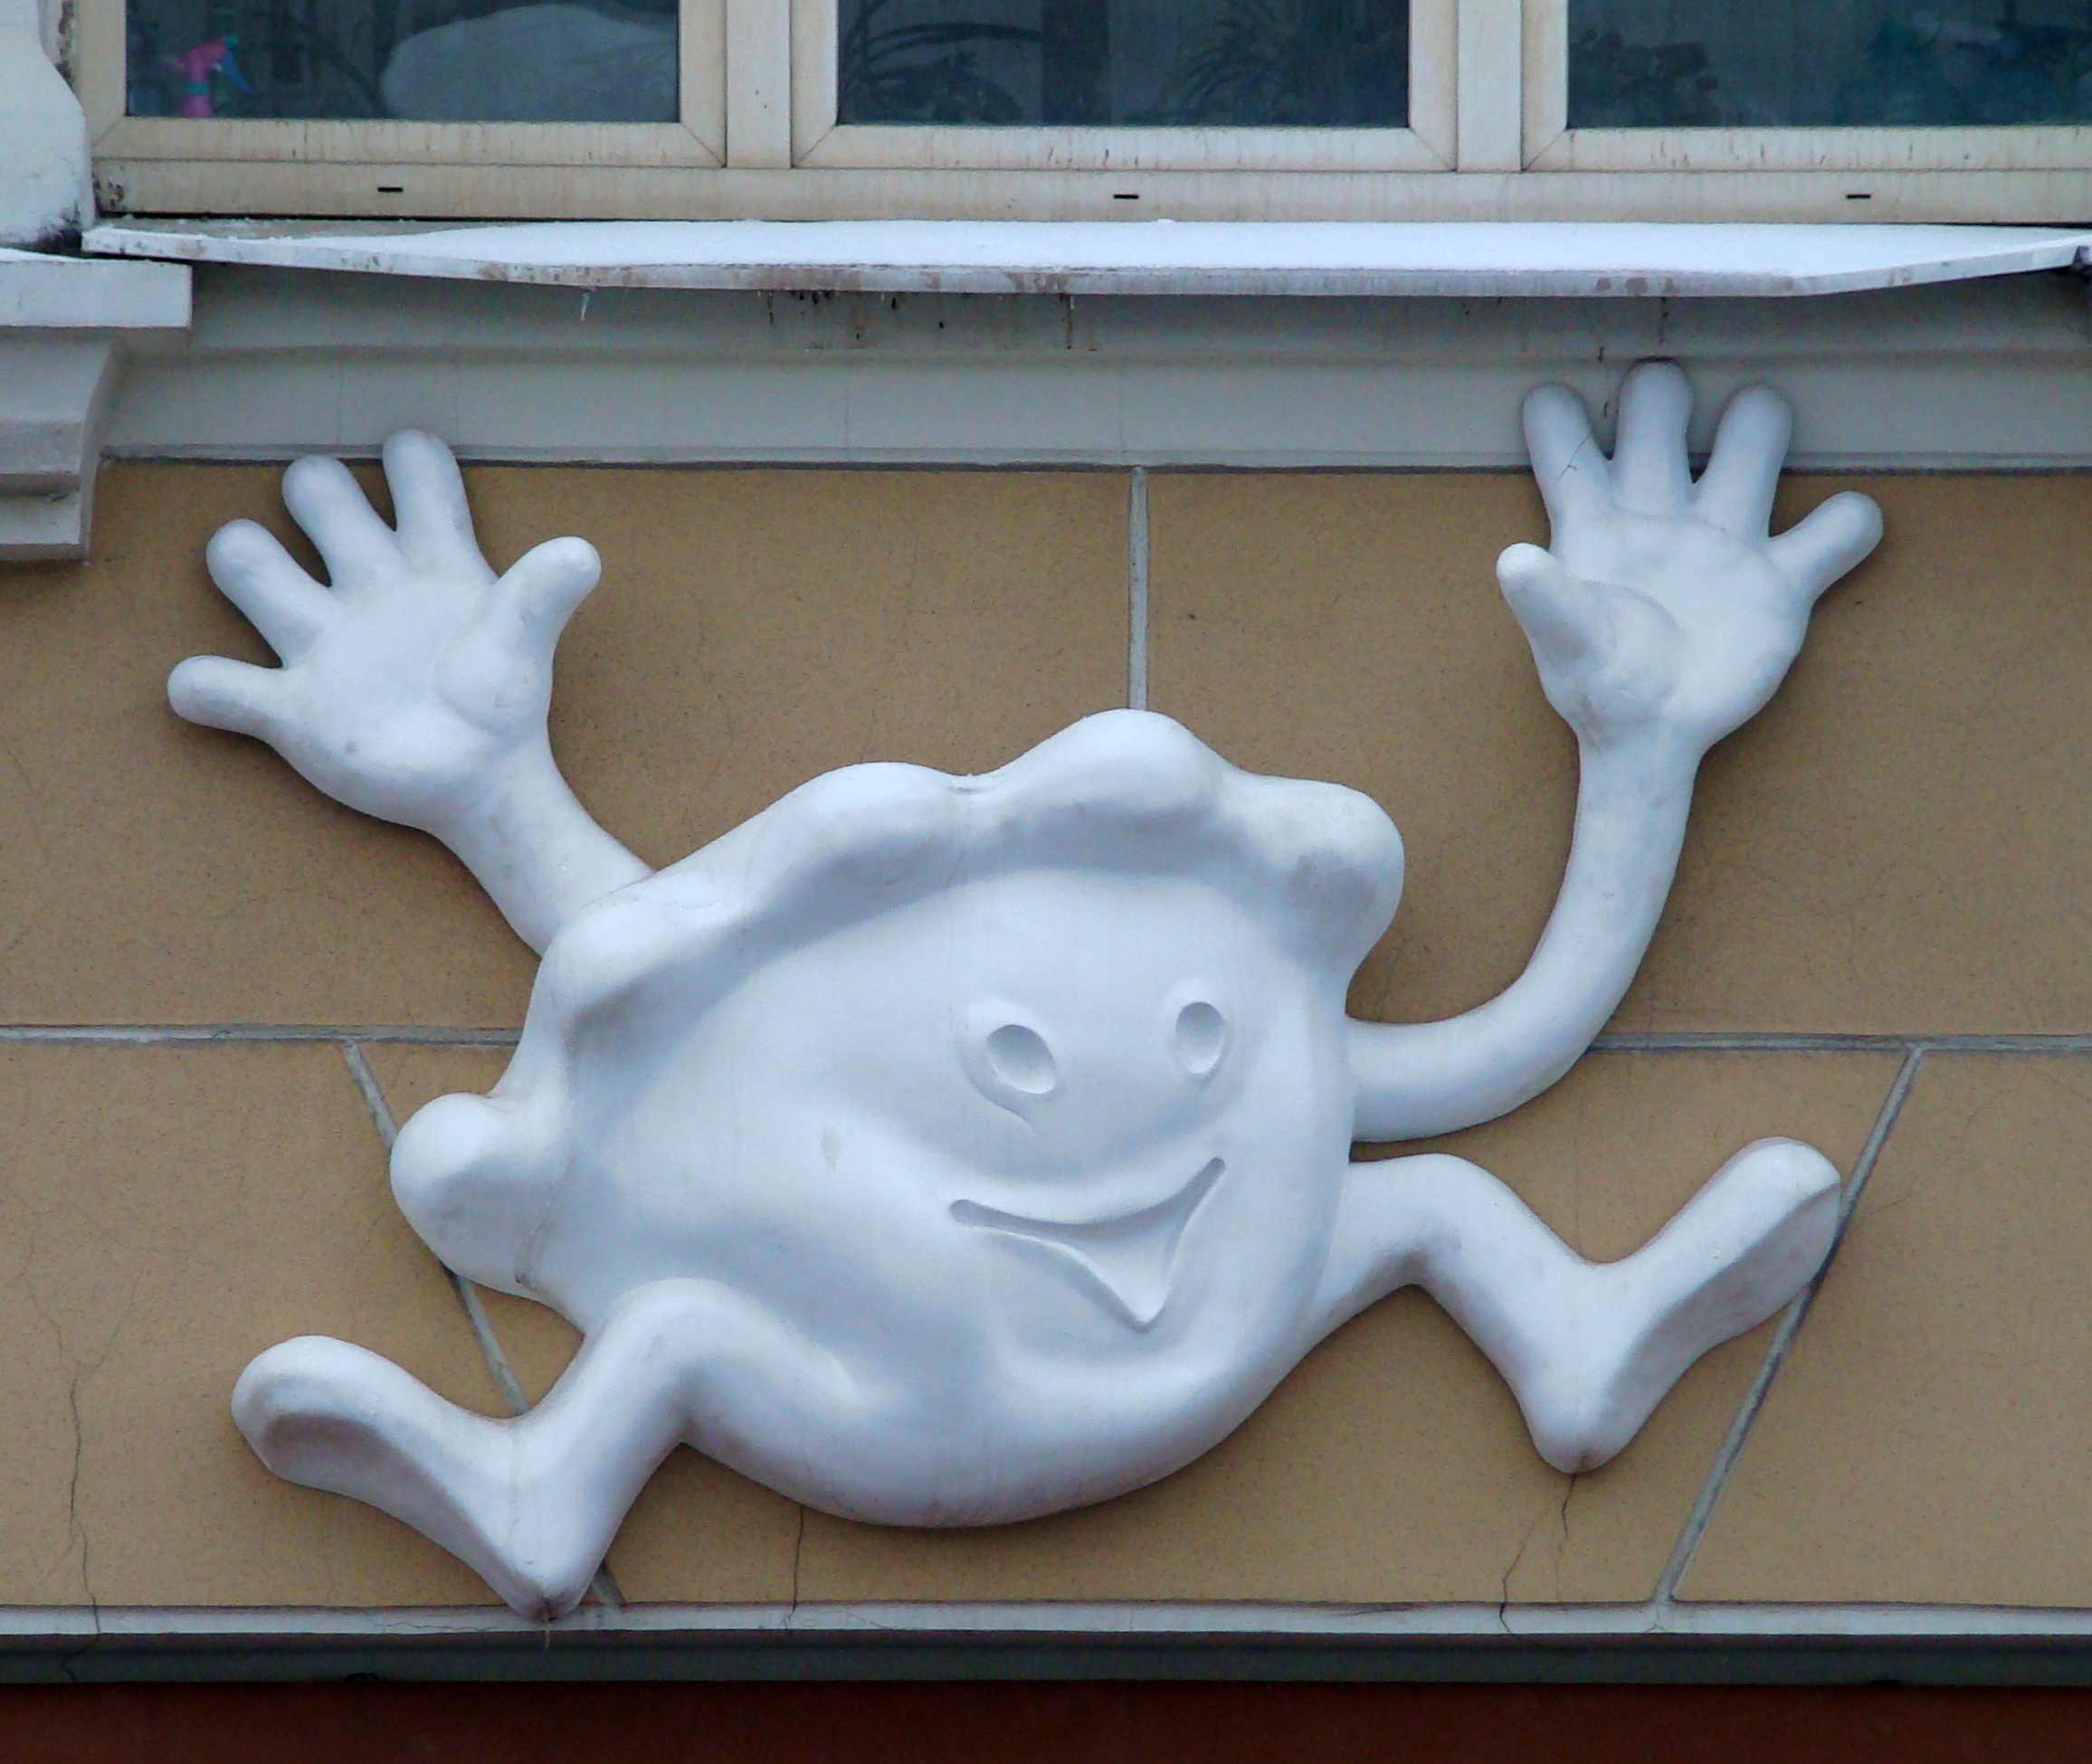
city, statue, ceramic, toy, material, sculpture, art, cool image, sony, moscow, carving, russia, moskau, moscou, h9, sonydsch9, stone carving